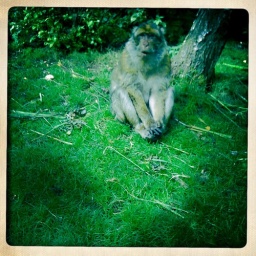
monkey in monkey forest 1